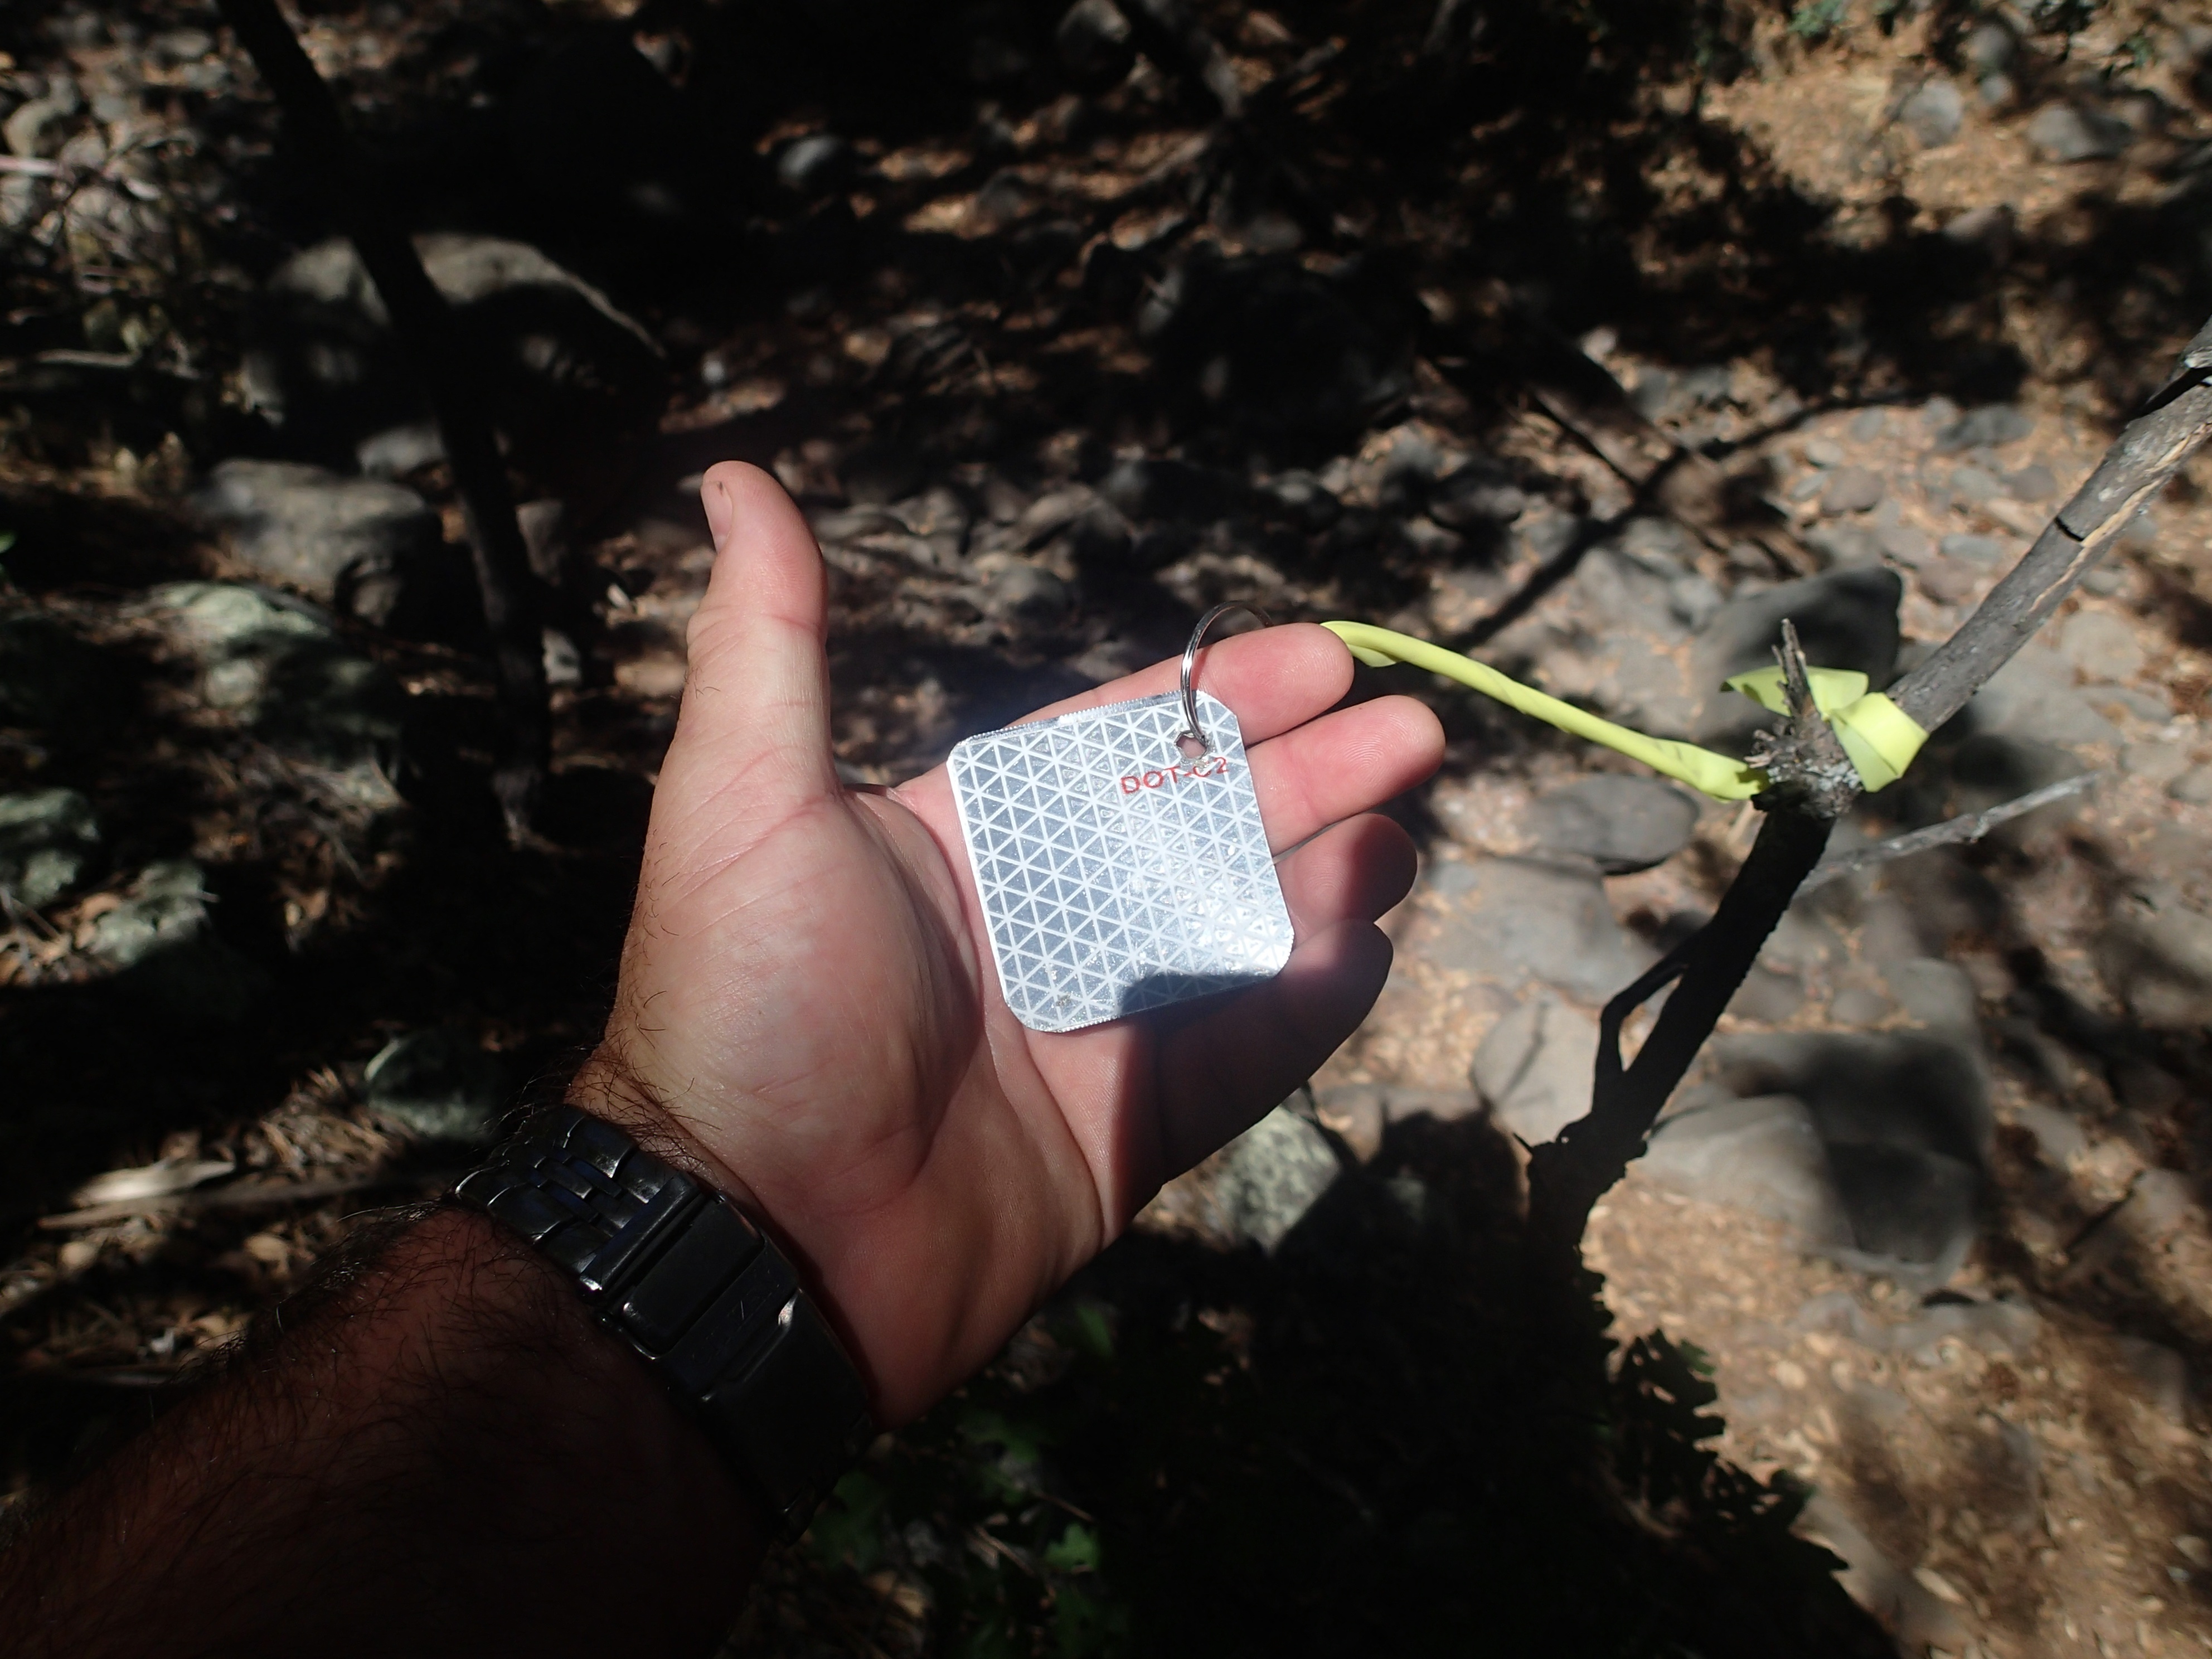
hand, tree, nature, forest, plant, photography, sunlight, leaf, flower, spring, green, autumn, soil, flora, season, photograph, beauty, image, woody plant